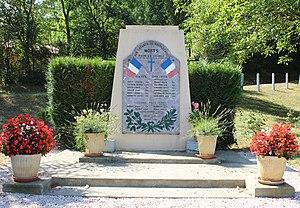
Monument aux morts de Soublecause (Hautes-Pyrénées)
Soublecause est une commune française située dans le département des Hautes-Pyrénées, en région Occitanie.